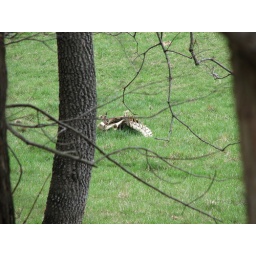
This is definitely an animal skeleton. It was in the cow pasture of the property next to the cabin.